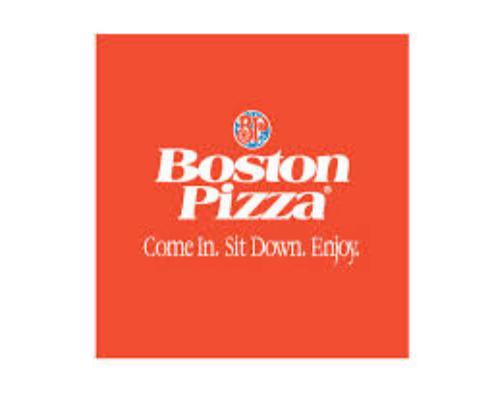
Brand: Boston Pizza
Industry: Food